List of birds of Zambia

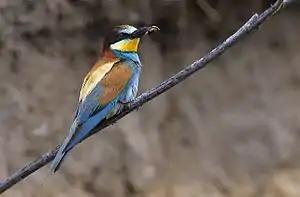
The European bee-eater ("Merops apiaster"), like other bee-eaters, is a richly coloured, slender bird.

Kingfishers are medium-sized birds with large heads, long, pointed bills, short legs and stubby tails.